Ølgod

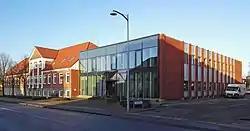
The former townhall of Ølgod Municipality

On 1 January 2007, the municipality ceased to exist as a result of the "Kommunalreformen". It was merged with Blaabjerg, Blåvandshuk, Helle and Varde municipalities to form a new Varde Municipality.